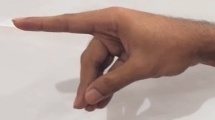
ASL sign: P